Karl Wallinius

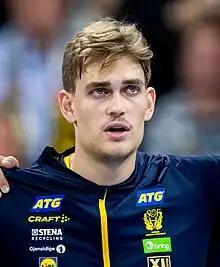
Wallinius in 2022

Karl Erik Edvin Wallinius (born 14 January 1999) is a Swedish professional handball player for Ribe-Esbjerg HH and the Swedish national team.